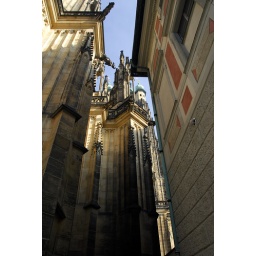
The southern facade and main tower of St. Vitus Cathedral in Prague, Czech Republic